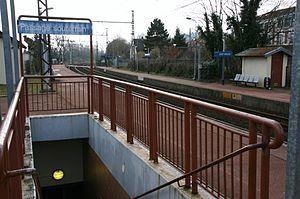
La gare de Saint-Fargeau est une gare ferroviaire française de la ligne de Corbeil-Essonnes à Montereau, située sur les bords de la Seine dans l'ancien village de Saint-Fargeau, sur le territoire de la commune de Saint-Fargeau-Ponthierry, dans le département de Seine-et-Marne en région Île-de-France.